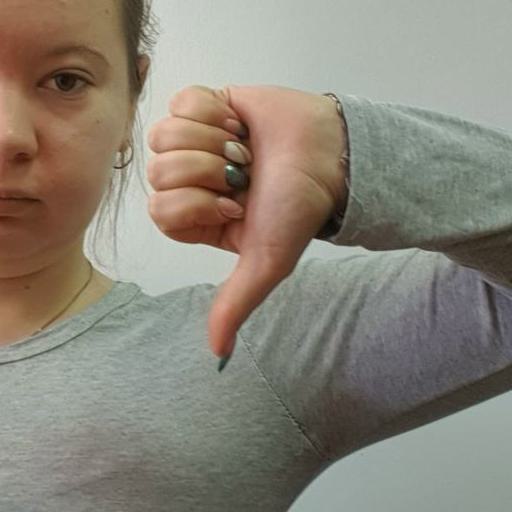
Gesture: dislike